Tony Barton (footballer)

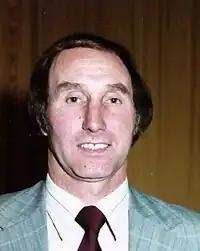
Barton as Aston Villa manager

Anthony Edward Barton (8 April 1937 – 20 August 1993) was an English footballer, playing as an outside right, and football manager. He managed Aston Villa to success in the 1982 European Cup, three months after taking charge. He followed this up by beating Barcelona in the 1982 European Super Cup.